John Cameron of Fassiefern

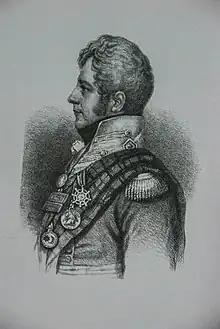
Colonel Cameron

Colonel John Cameron of Fassiefern (1771–1815) of Fassiefern, Inverness-shire, was a celebrated Scottish military commander of the Napoleonic wars. He was a cousin of the Camerons of Lochiel.